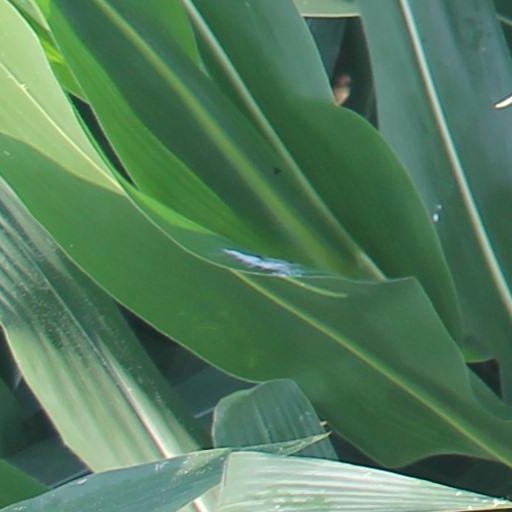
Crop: maize; corn